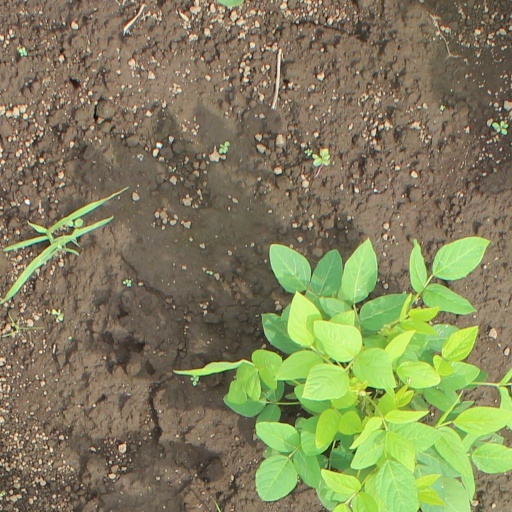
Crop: soybean